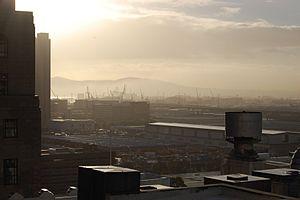
Mutual Building est un bâtiment à usage d'habitation situé au centre-ville du Cap en Afrique du Sud. Édifié au 14 Darling Street en 1939 pour être le siège social de la société d'assurance Old Mutual, le bâtiment art déco a été inauguré en 1940. À la suite du déménagement du siège social de Old Mutual dans le quartier de pinelands à la fin des années 1950, le bâtiment a été reconverti en immeuble d'habitations privées de haute gamme.